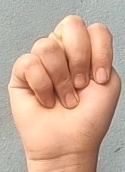
ASL sign: N